Hobbys Yards, New South Wales

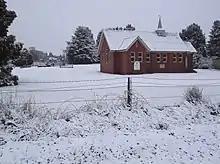
St Peters Uniting Church in winter 2015, from the North

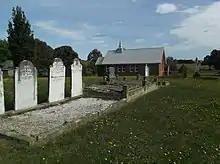
St Peters Uniting Church and graveyard in summer 2017, from the South

On 23 September 2016, an arsonist set fire to furniture piled up around the St Peter's Uniting Church's communion table which burned the table, Baptismal font, Elder's chairs and the floor, with damage estimated at $100,000. The church has since reopened and regular monthly services have resumed.